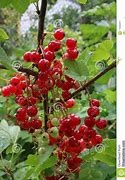
Label: redcurrant